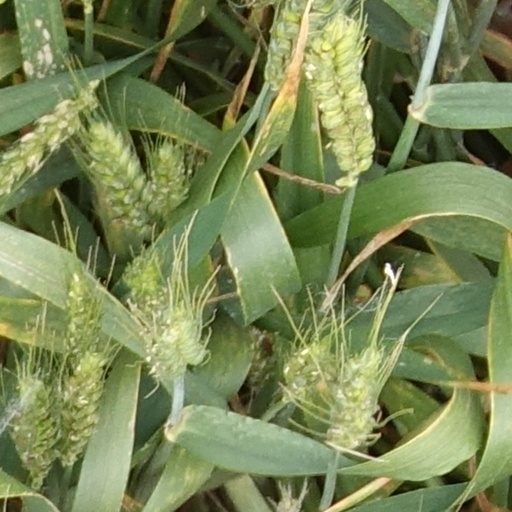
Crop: wheat